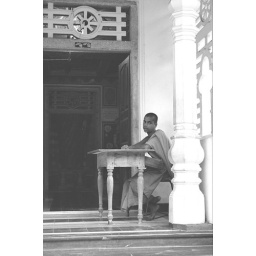
buddist boy in door way